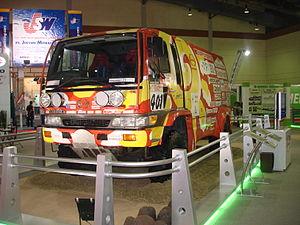
Le Docteur Johann-Peter Reif, né le 13 août 1950, est un ancien pilote de Rallye-raid autrichien en camions.